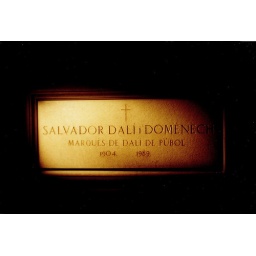
taken at the dali museum in spain, the tomb shares a wall with the women's bathroom